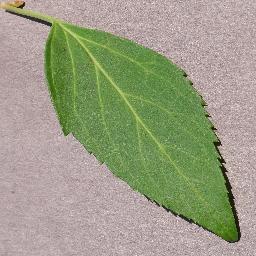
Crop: cherry
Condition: (including_sour)_healthy